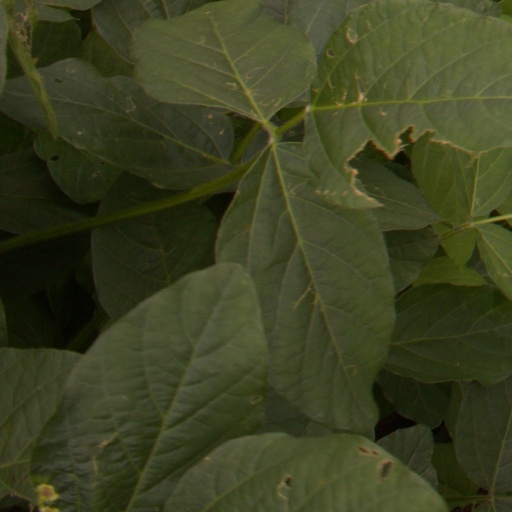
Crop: soybean